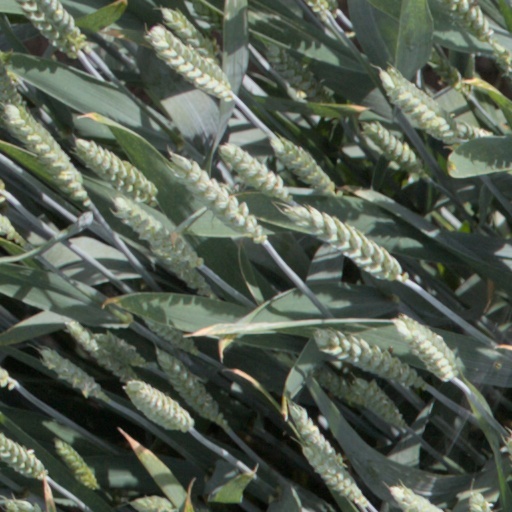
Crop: wheat